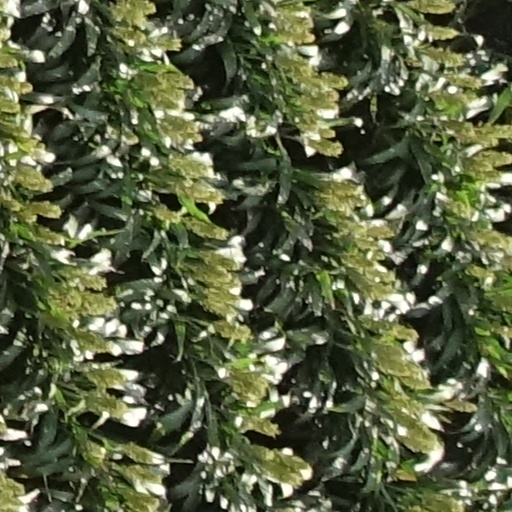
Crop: sorghum